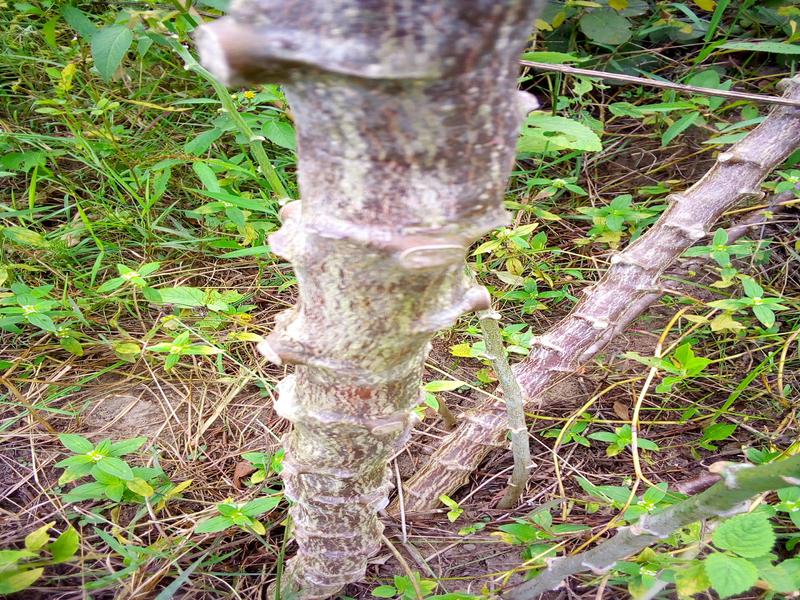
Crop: cassava
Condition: healthy